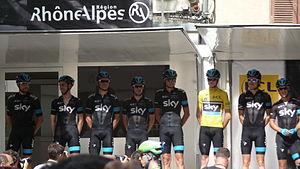
La saison 2014 de l'équipe cycliste Sky est la cinquième de cette équipe.